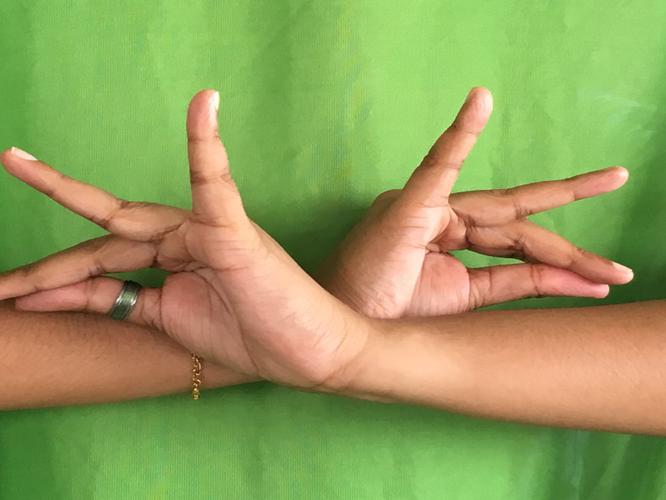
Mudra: Katakavardhana
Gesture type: double_hand